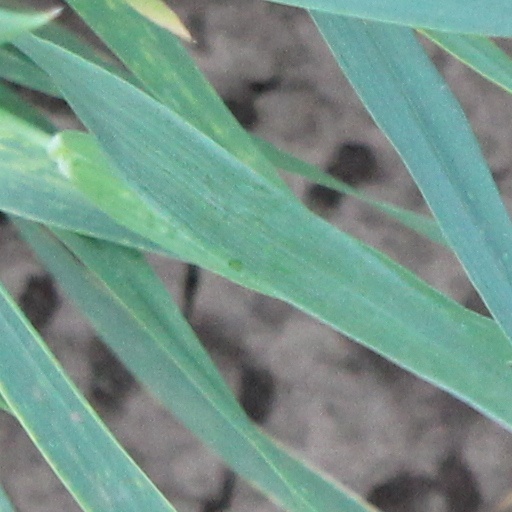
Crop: wheat